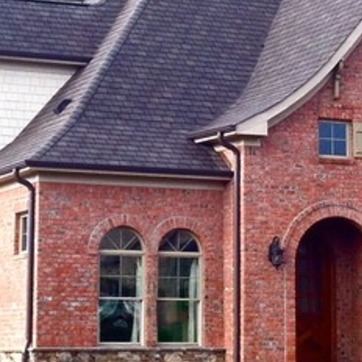
Material: brick